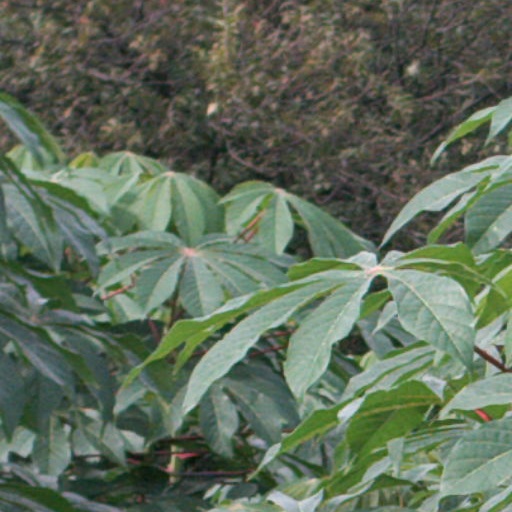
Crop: cassava